Adam Gontier

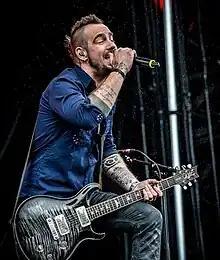
Gontier in 2015

On January 9, 2013, Gontier resigned from Three Days Grace. He left as the band was about to embark on a co-headlining tour. Matt Walst from My Darkest Days, the brother of bassist Brad Walst, became the new lead singer. On April 19, 2023, Gontier reunited with Three Days Grace to perform "Never Too Late" and "Riot", before reuniting with them a second time for their Nashville, Tennessee concert on October 10, 2023.